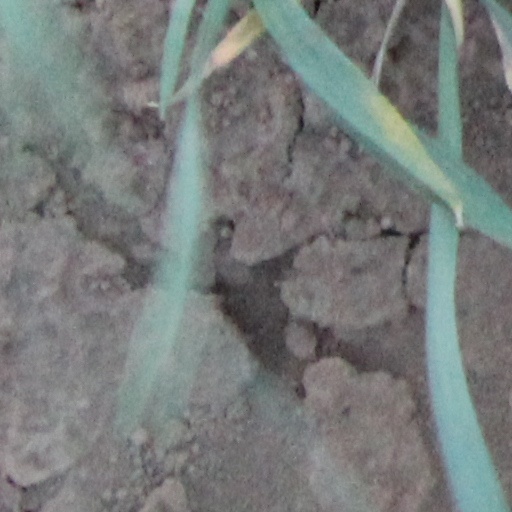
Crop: wheat